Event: Ecuador Earthquake
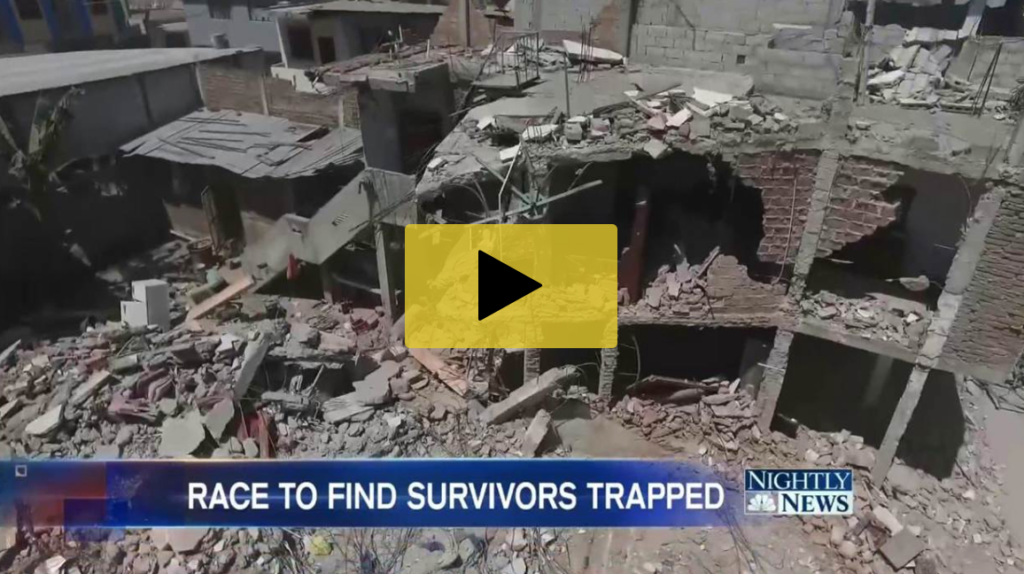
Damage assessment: damage